Gilmore Girls

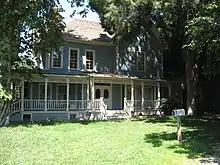
Exterior of Lorelai and Rory's house, on the Warner Bros. backlot

As signaled by its tagline "Life's short. Talk fast", "Gilmore Girls" is known for its fast-paced dialogue and "witty repartee". Sherman-Palladino wanted a snappy delivery from the characters because she believes that "comedy dies slow", which required large volumes of dialogue to fill the hour-long time slot. Scripts averaged 80 pages per episode, compared to an "hour-long" average of 55–60 pages, with one page translating to 20–25 seconds of screen time. Scott Patterson later said that the pace of the dialogue led to both him and Lauren Graham quitting smoking—"She needed her wind, and I needed my wind."